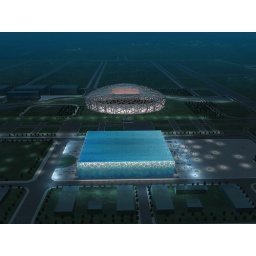
water cube and stadium birds nest by herzog & de meuron